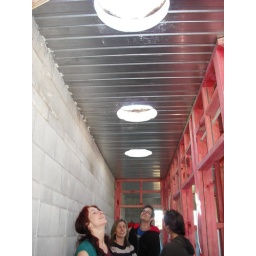
The holes in the first floor slab, viewed from downstairs. They will have glass on them.